1921 Vanderbilt Commodores football team

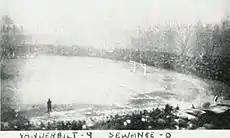
Curry Field during (or after) the Sewanee game

In the second quarter, Georgia outplayed Vanderbilt. The Commodores had two first downs in the first half, both because of Bulldog penalties. A Commodore punt was returned 15 yards by Georgia to the Vanderbilt 30-yard line, and the Bulldogs completed an 18-yard pass from Dick Hartley to halfback Jim Tom Reynolds on Vanderbilt's 12-yard line. After three short gains, Hartley advanced five yards and Vanderbilt was penalized for being offside. Jim Reynolds, gaining a yard or so, went over for the touchdown with a counter on the following series; the close call was disputed. At the end of the half, Georgia had gained 113 yards to Vanderbilt's nine.